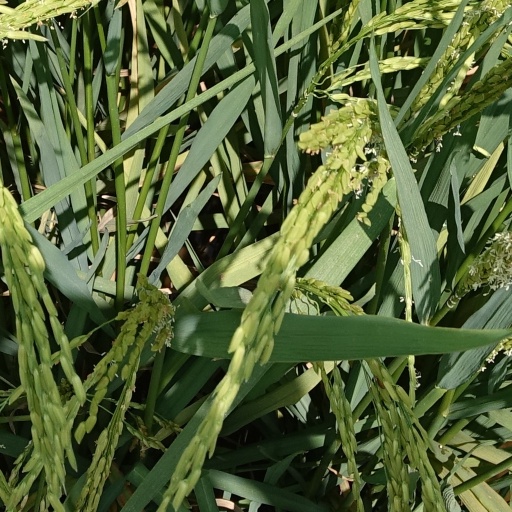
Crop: rice